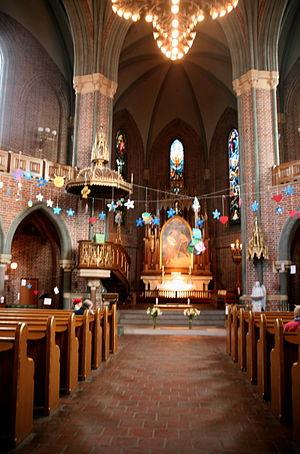
L'église de la Sainte-Trinité est un temple luthérien dépendant de l'Église de Norvège situé dans le quartier d'Hammersborg à Oslo.